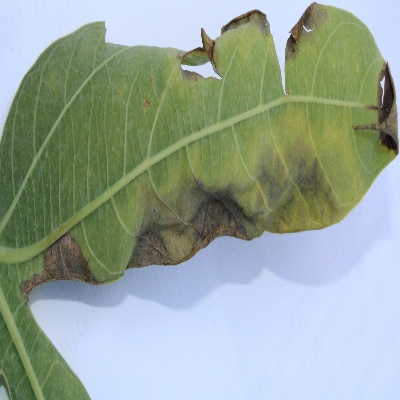
Crop: Cassava
Condition: bacterial blight